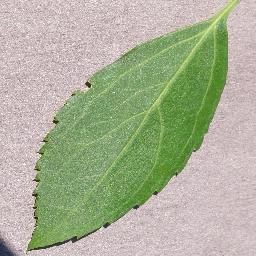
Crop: cherry
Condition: (including_sour)_healthy